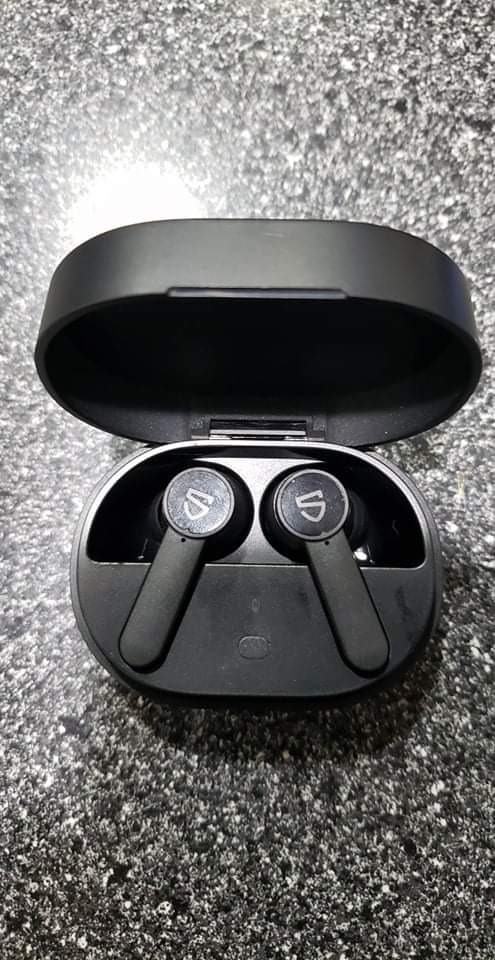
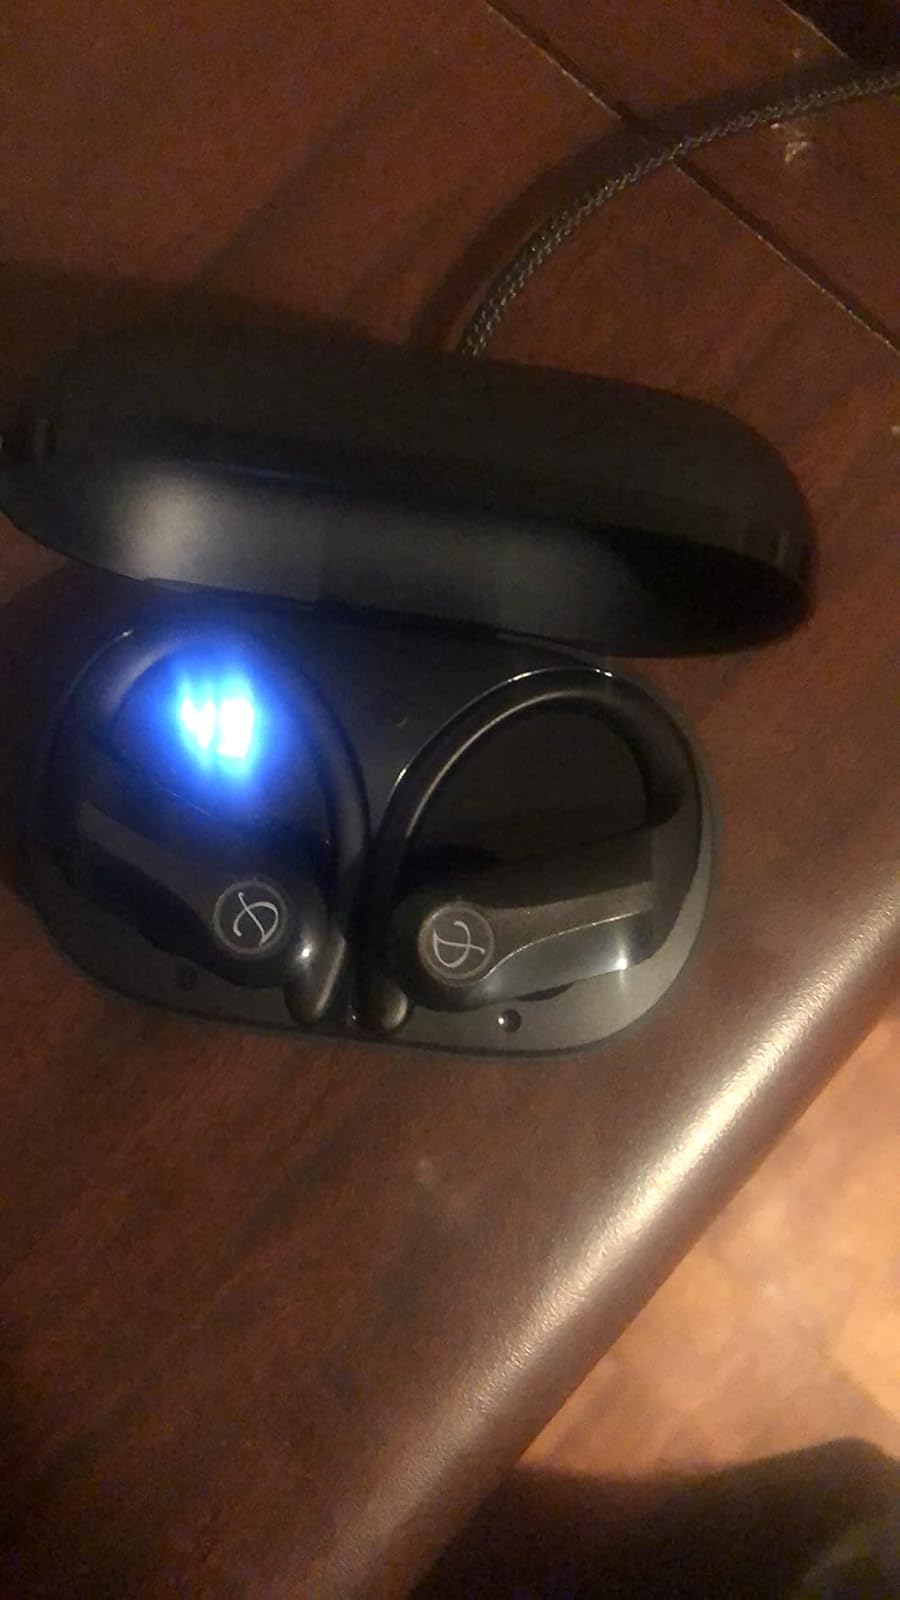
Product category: earbuds
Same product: no